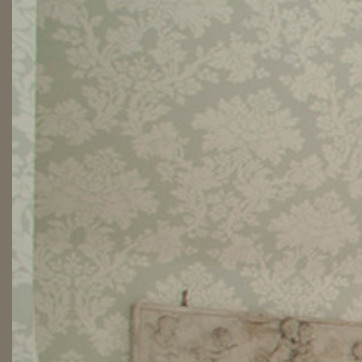
Material: wallpaper